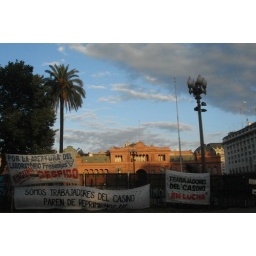
this is the national capitol. like the white house but it's pink. there are always always protests in front.